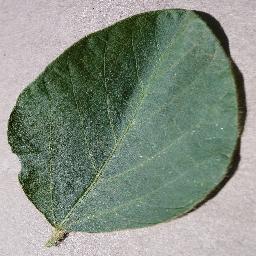
Label: Soybean___healthy